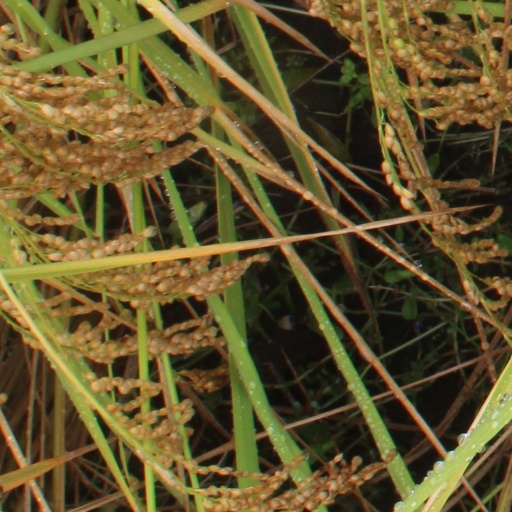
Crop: rice